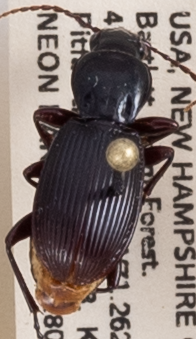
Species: Pterostichus tristis
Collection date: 2018-08-09
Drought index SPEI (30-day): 0.88
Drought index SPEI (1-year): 0.058
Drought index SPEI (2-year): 0.406